Heart's Desire (1935 film)

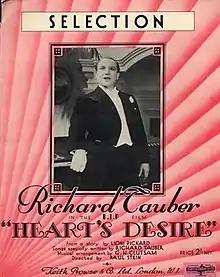
Sheet music tie-in

Heart's Desire is a 1935 British musical drama film directed by Paul L. Stein and starring Richard Tauber, Leonora Corbett, Kathleen Kelly, Diana Napier